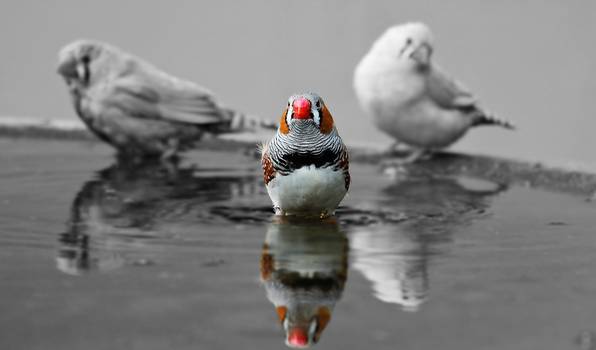
Label: No Watermark